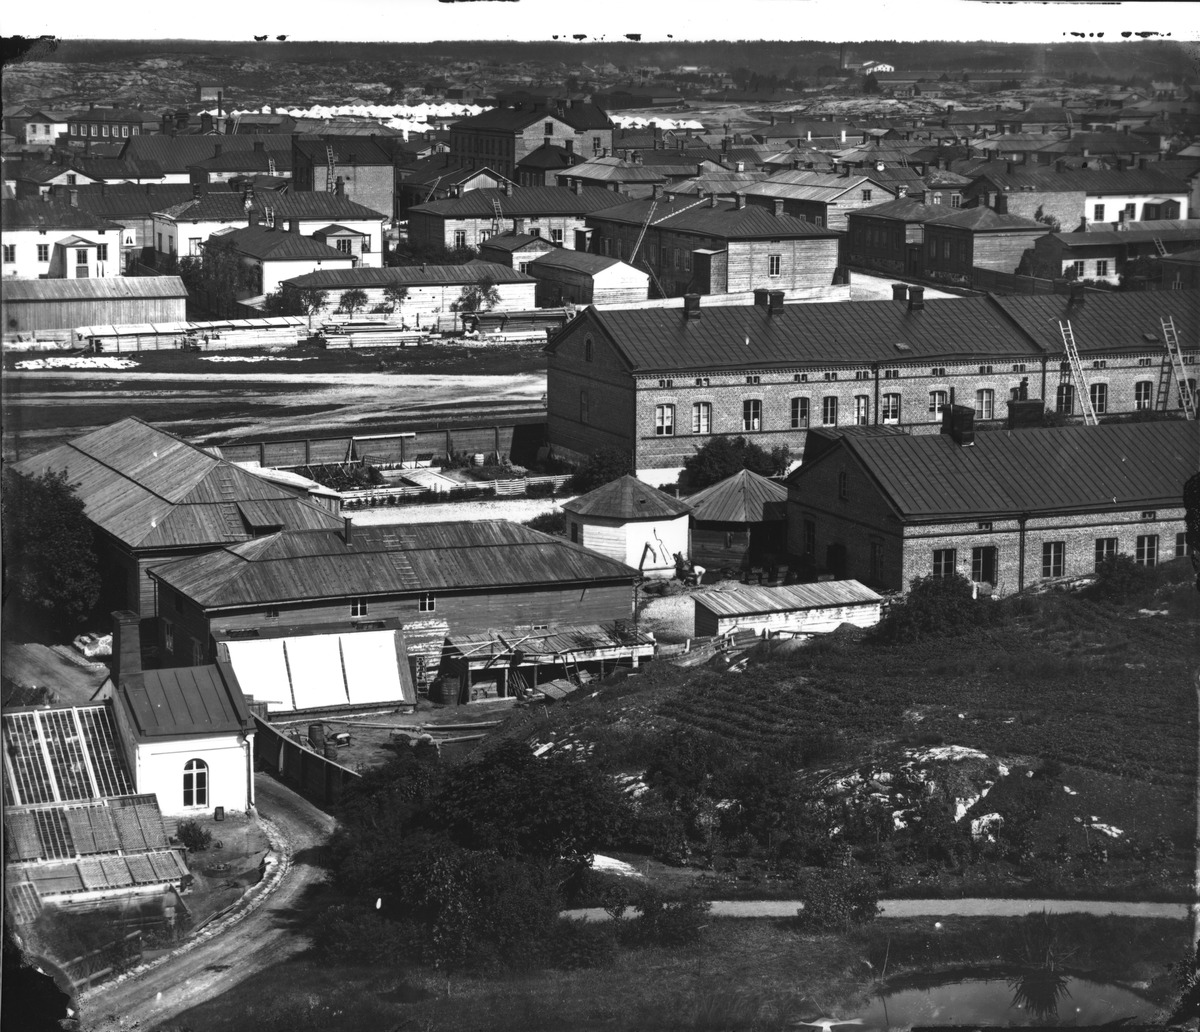
Näköala Sinebrychoffin tornista koilliseen
sisällön kuvaus: Näköala Sinebrychoffin tornista koilliseen. Bulevardi 34-36, 27, 25, 23 mustavalkoinen
Kuvaaja: Hoffers, Eugen, valokuvaaja
Ajankohta: kuvausaika 1870 n
Paikka: Suomi, Uusimaa, Helsinki, Punavuori Helsinki, Bulevardi 34 a, 27, 25, 23
Aiheet: Oy Sinebrychoff Ab, puutarhat, puistot, panimoteollisuus